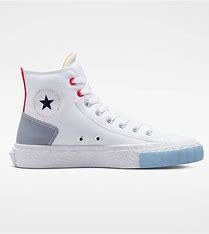
Brand: Converse
Model: Chuck Taylor Alt Star